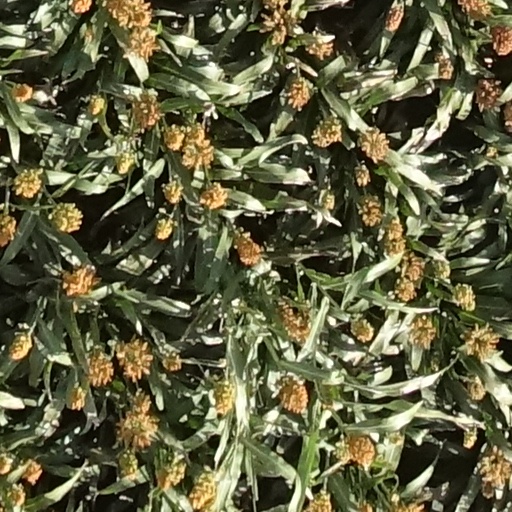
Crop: sorghum